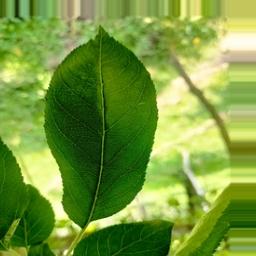
Label: Healthy